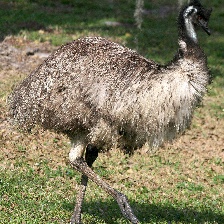
Species: EMU
Scientific name: DROMAIUS NOVAEHOLLANDIAE